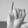
ASL letter: I